Earless seal

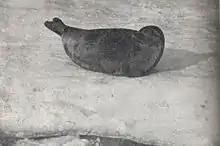
Living only in Lake Saimaa, Finland, Saimaa ringed seals, a subspecies of ringed seal, are among the most endangered seals in the world, having a total population of only about 400 individuals.

Phocid respiratory and circulatory systems are adapted to allow diving to considerable depths, and they can spend a long time underwater between breaths. Air is forced from the lungs during a dive and into the upper respiratory passages, where gases cannot easily be absorbed into the bloodstream. This helps protect the seal from the bends. The middle ear is also lined with blood sinuses that inflate during diving, helping to maintain a constant pressure.